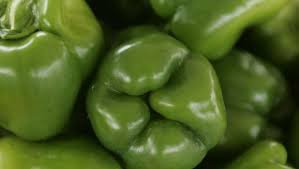
Label: Mango